Liu Chi-hsiang Art Gallery and Memorial Hall

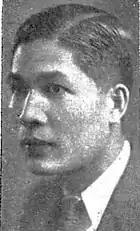
Liu Chi-hsiang

The art gallery and memorial hall building used to be the house of Liu Chi-hsiang, a local painter. It was later abandoned for several years. The building was renovated extensively by the Cultural Affairs Bureau of Tainan City Government over two years at a cost of NT$23 million. It was finally opened to the public in late 2018.